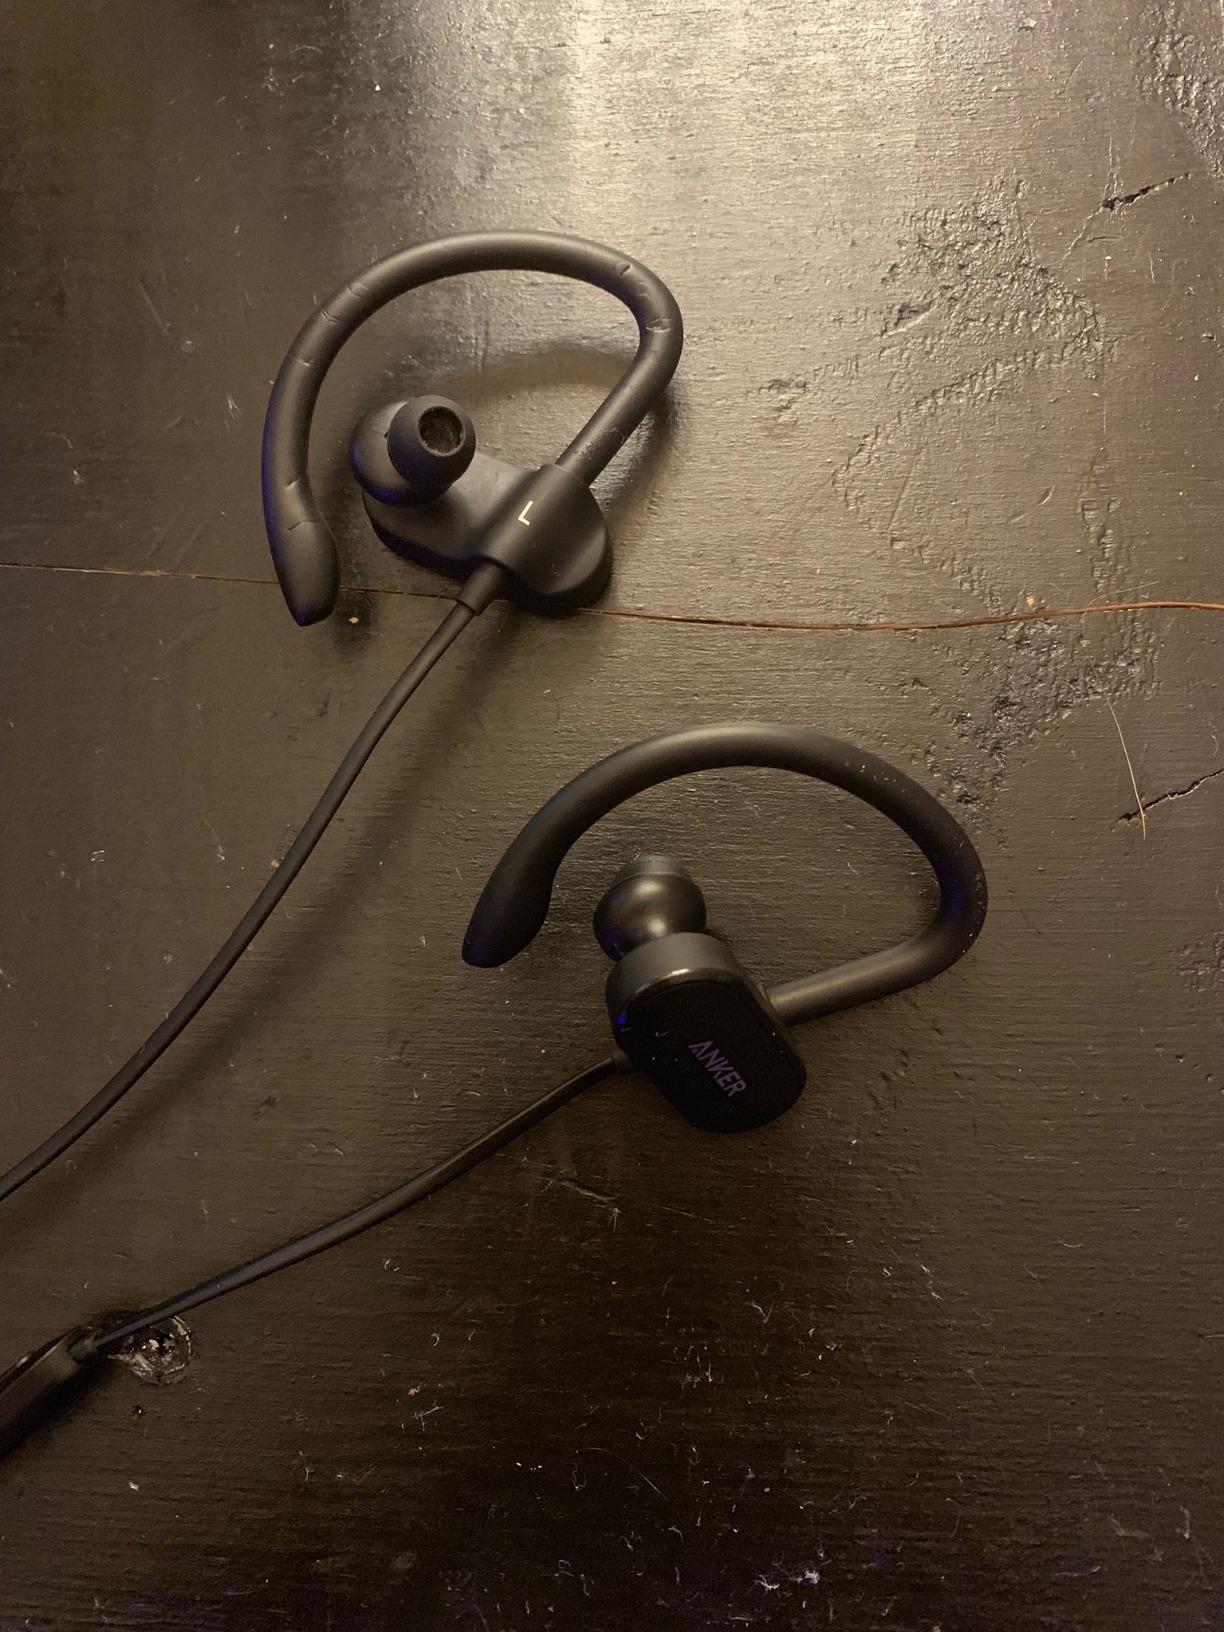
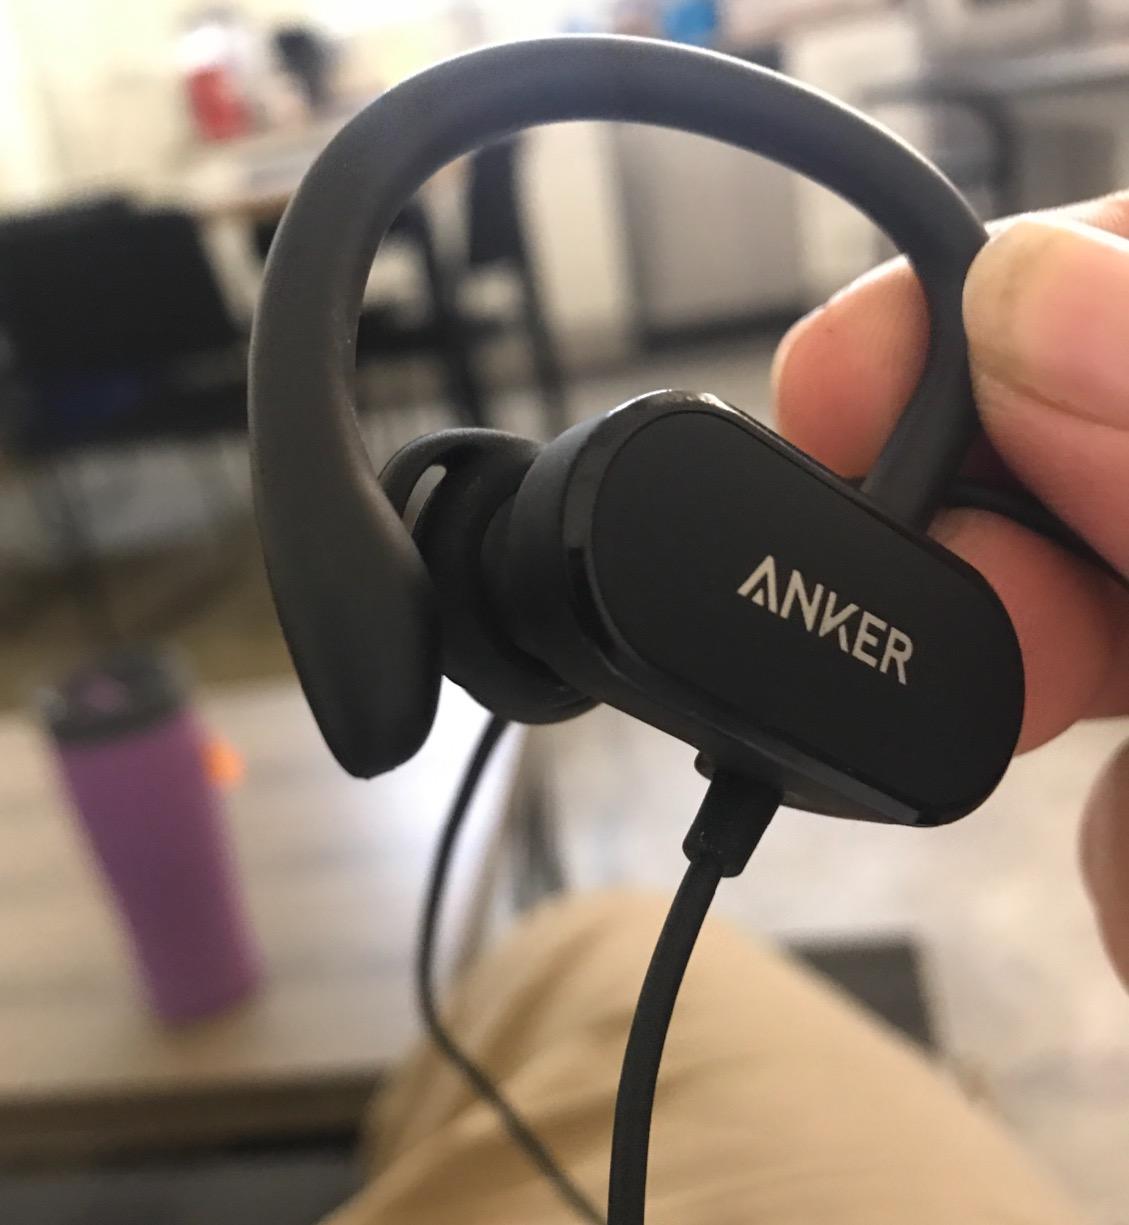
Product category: headphones
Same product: yes